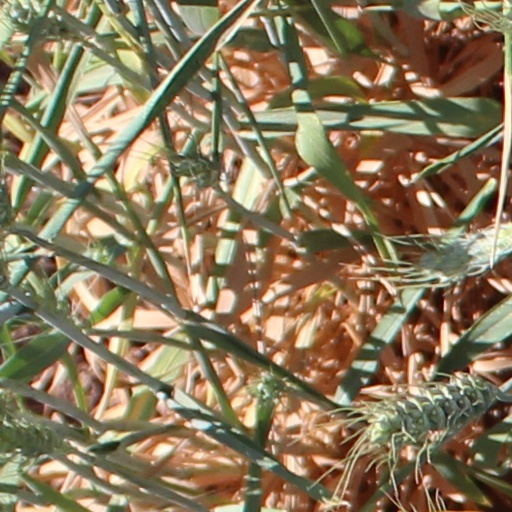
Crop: wheat